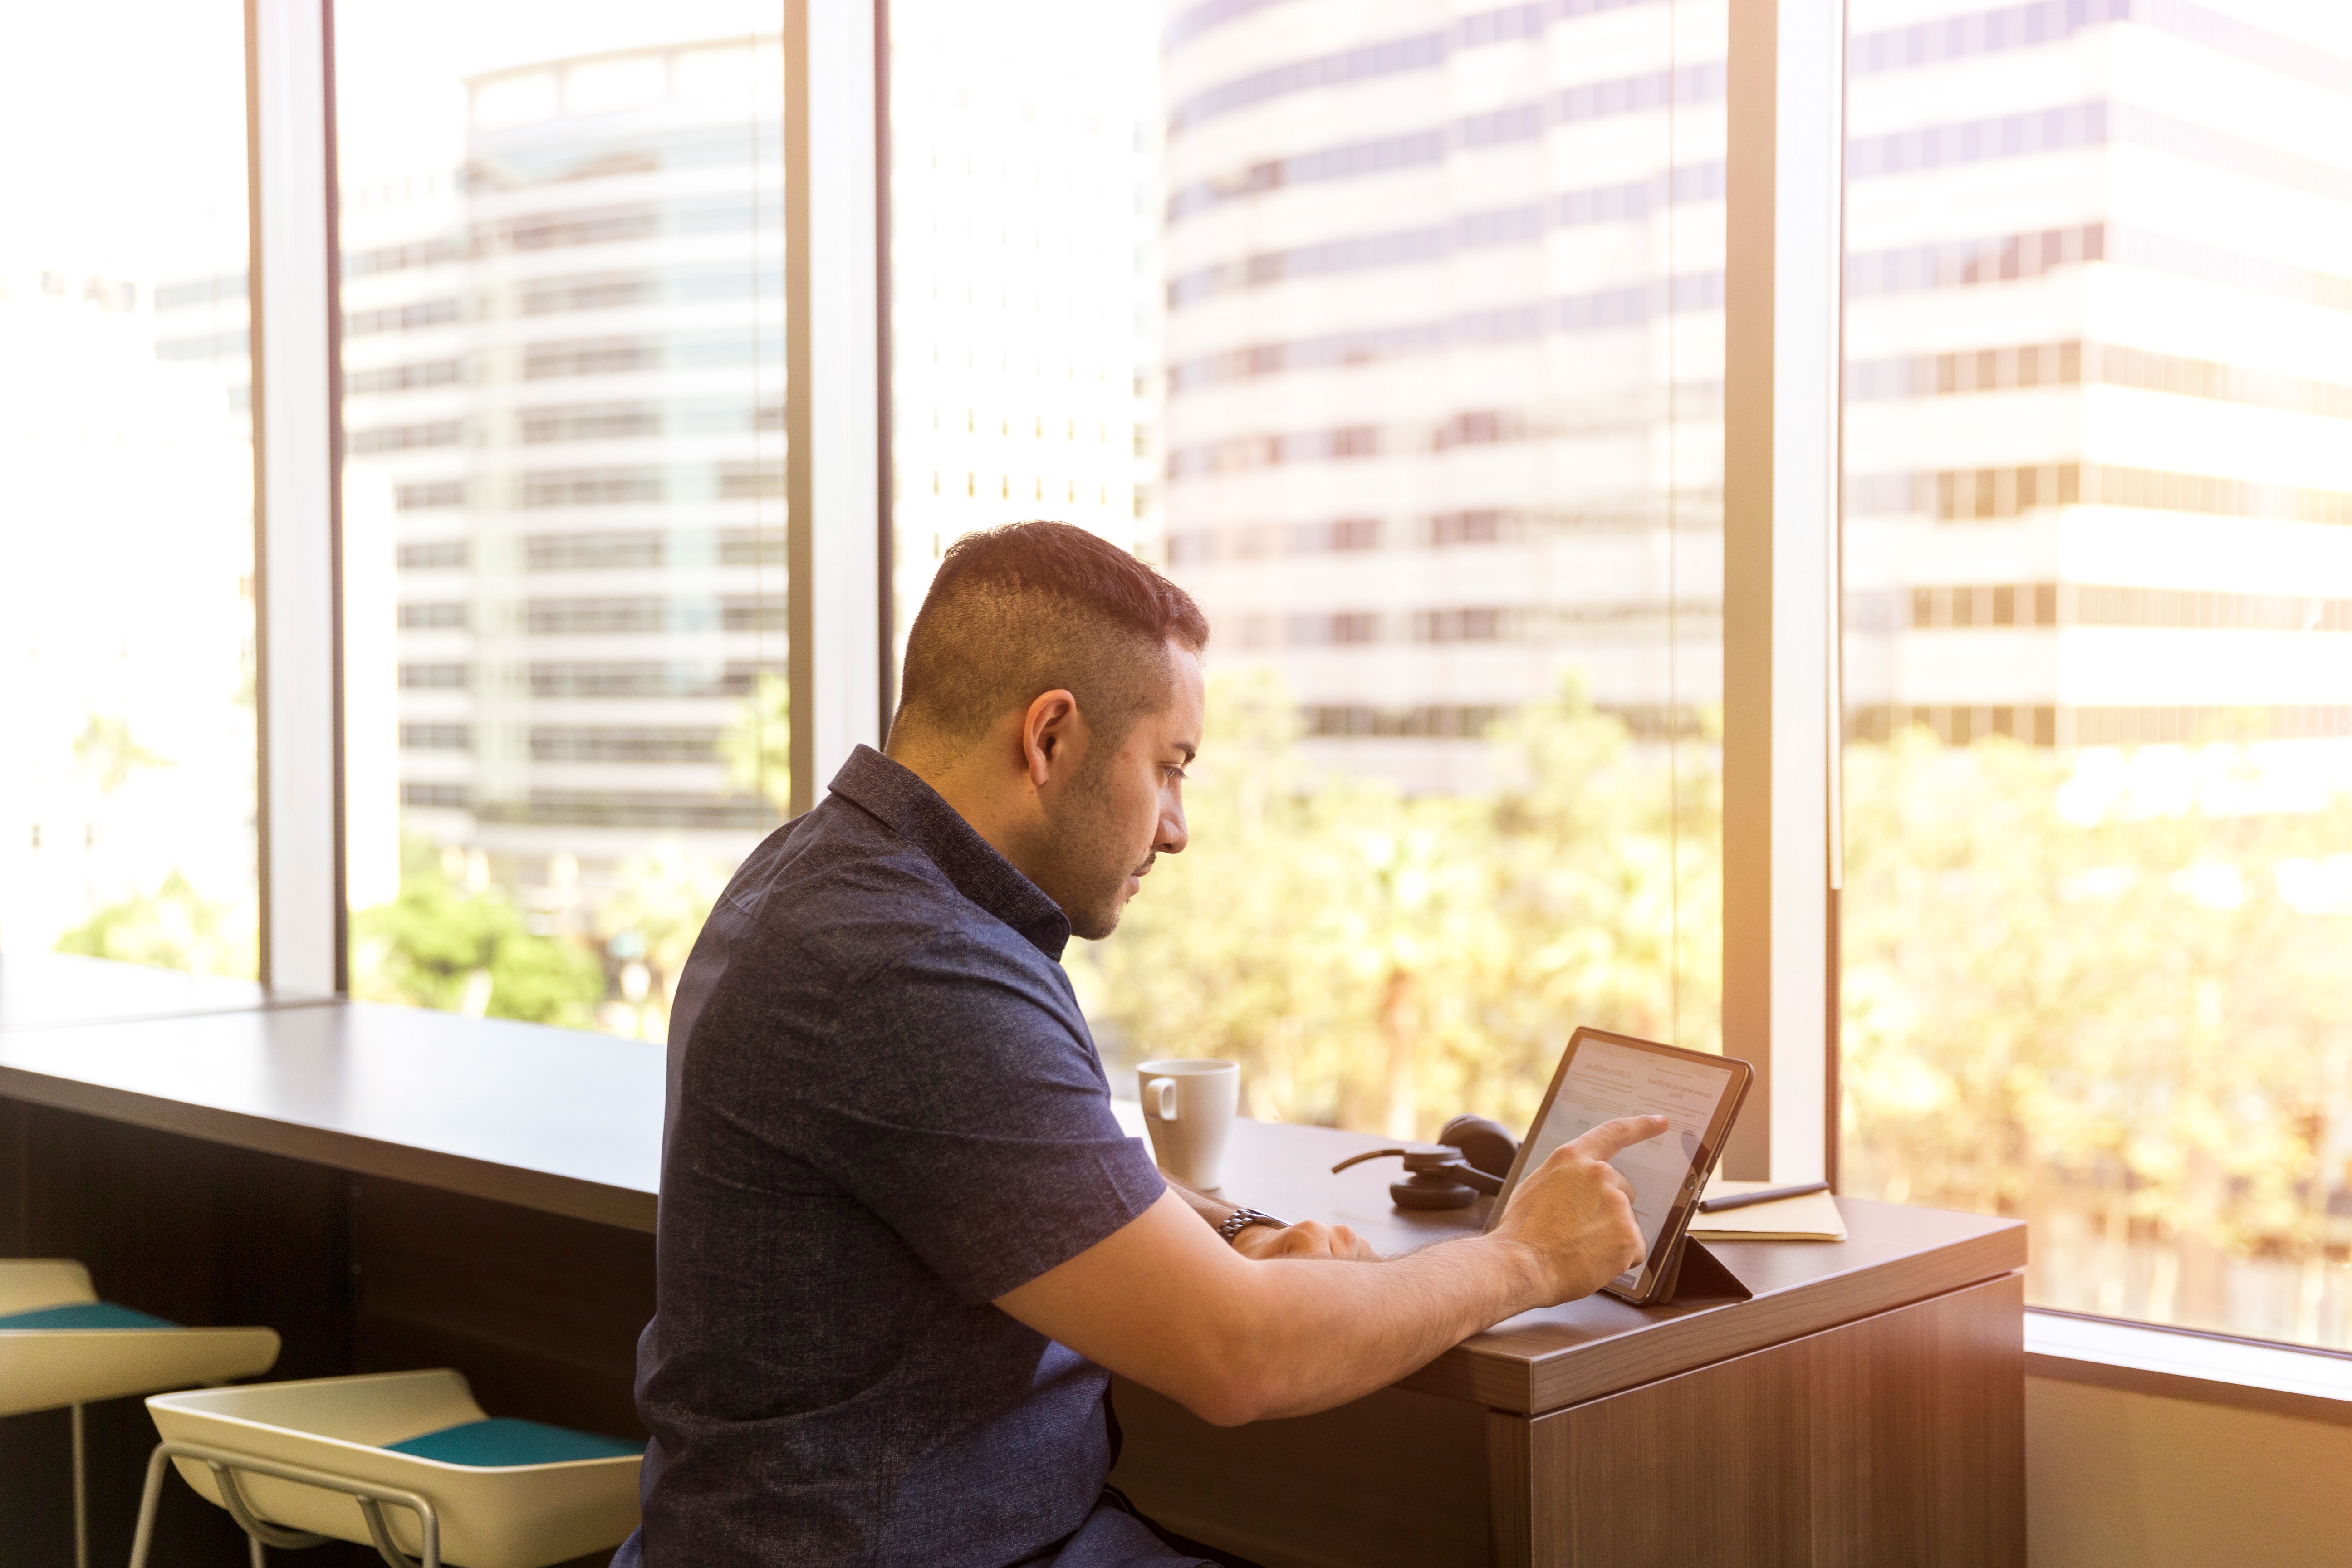
desk, sitting, job, office, real estate, white collar worker, window covering, furniture, interior design, employment, architecture, software engineering, window, table, conversation, business